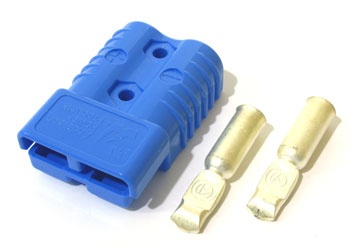
DS236752
CONNECTOR (SB175 1/0 BLUE)
Brand: Liftsplus.com
Category: Vehicles & Parts > Vehicle Parts & Accessories > Electric Vehicle (EV) Parts & Accessories > Connectors & Adapters